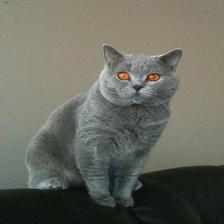
Species: cat
Breed: British Shorthair